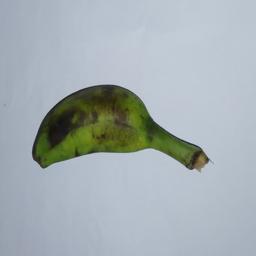
Banana variety: Champa Kola